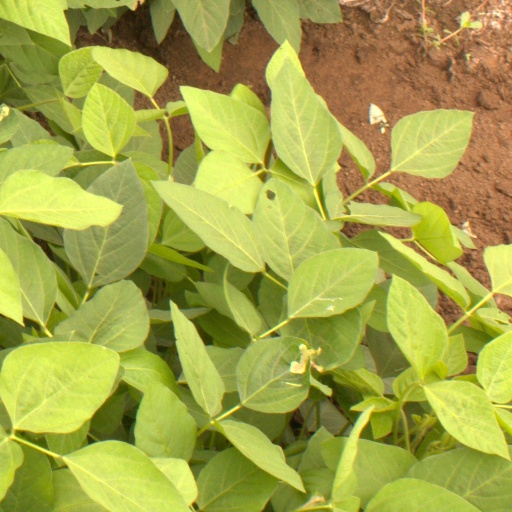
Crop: soybean